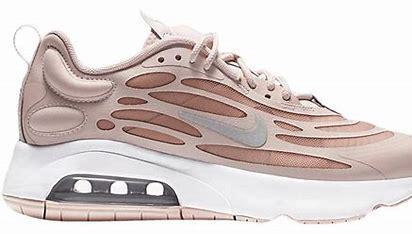
Brand: Nike
Model: Air Max Exosense